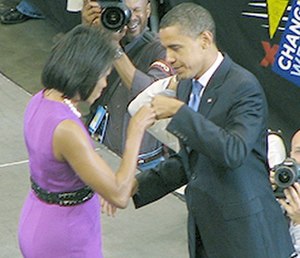
Knytnævehilsen
Barack og Michelle Obama giver knytnævehilsen, 3. juni 2008.
Knytnævehilsen er en hilsen, der har samme funktion som et håndtryk eller et high five. En knytnævehilsen kan også være en måde at udtrykke respekt.